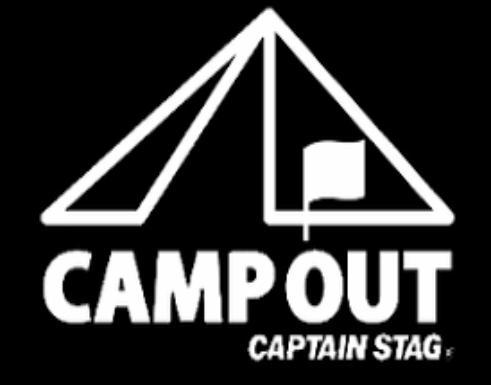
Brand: captain stag
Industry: Necessities